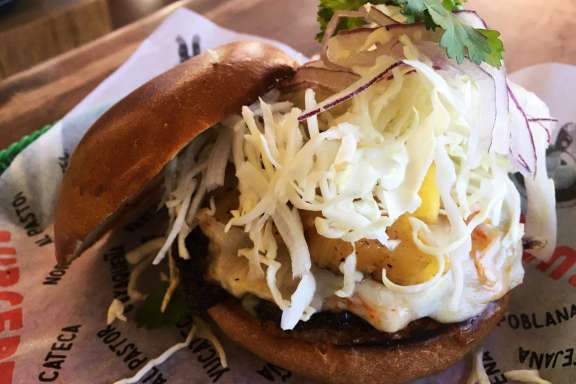
Dish: burger